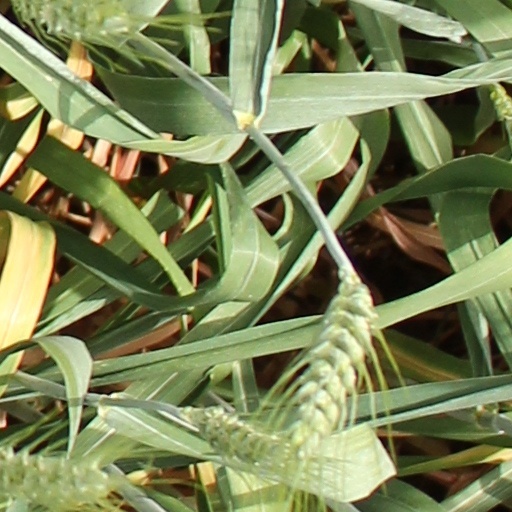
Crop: wheat